656

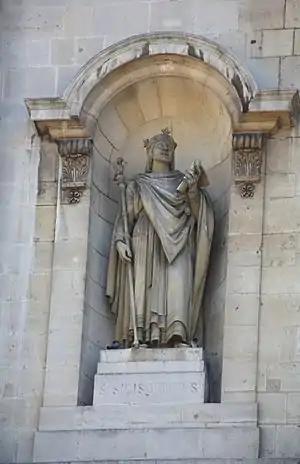
King Sigebert III of Austrasia (c. 630–656)

Year 656 (DCLVI) was a leap year starting on Friday of the Julian calendar. The denomination 656 for this year has been used since the early medieval period, when the Anno Domini calendar era became the prevalent method in Europe for naming years.